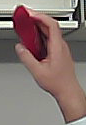
Product: loreal_shampoo